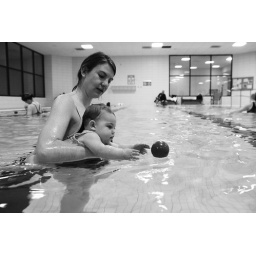
putting the ball in front of Saxon helps her get used to arm strokes in the water